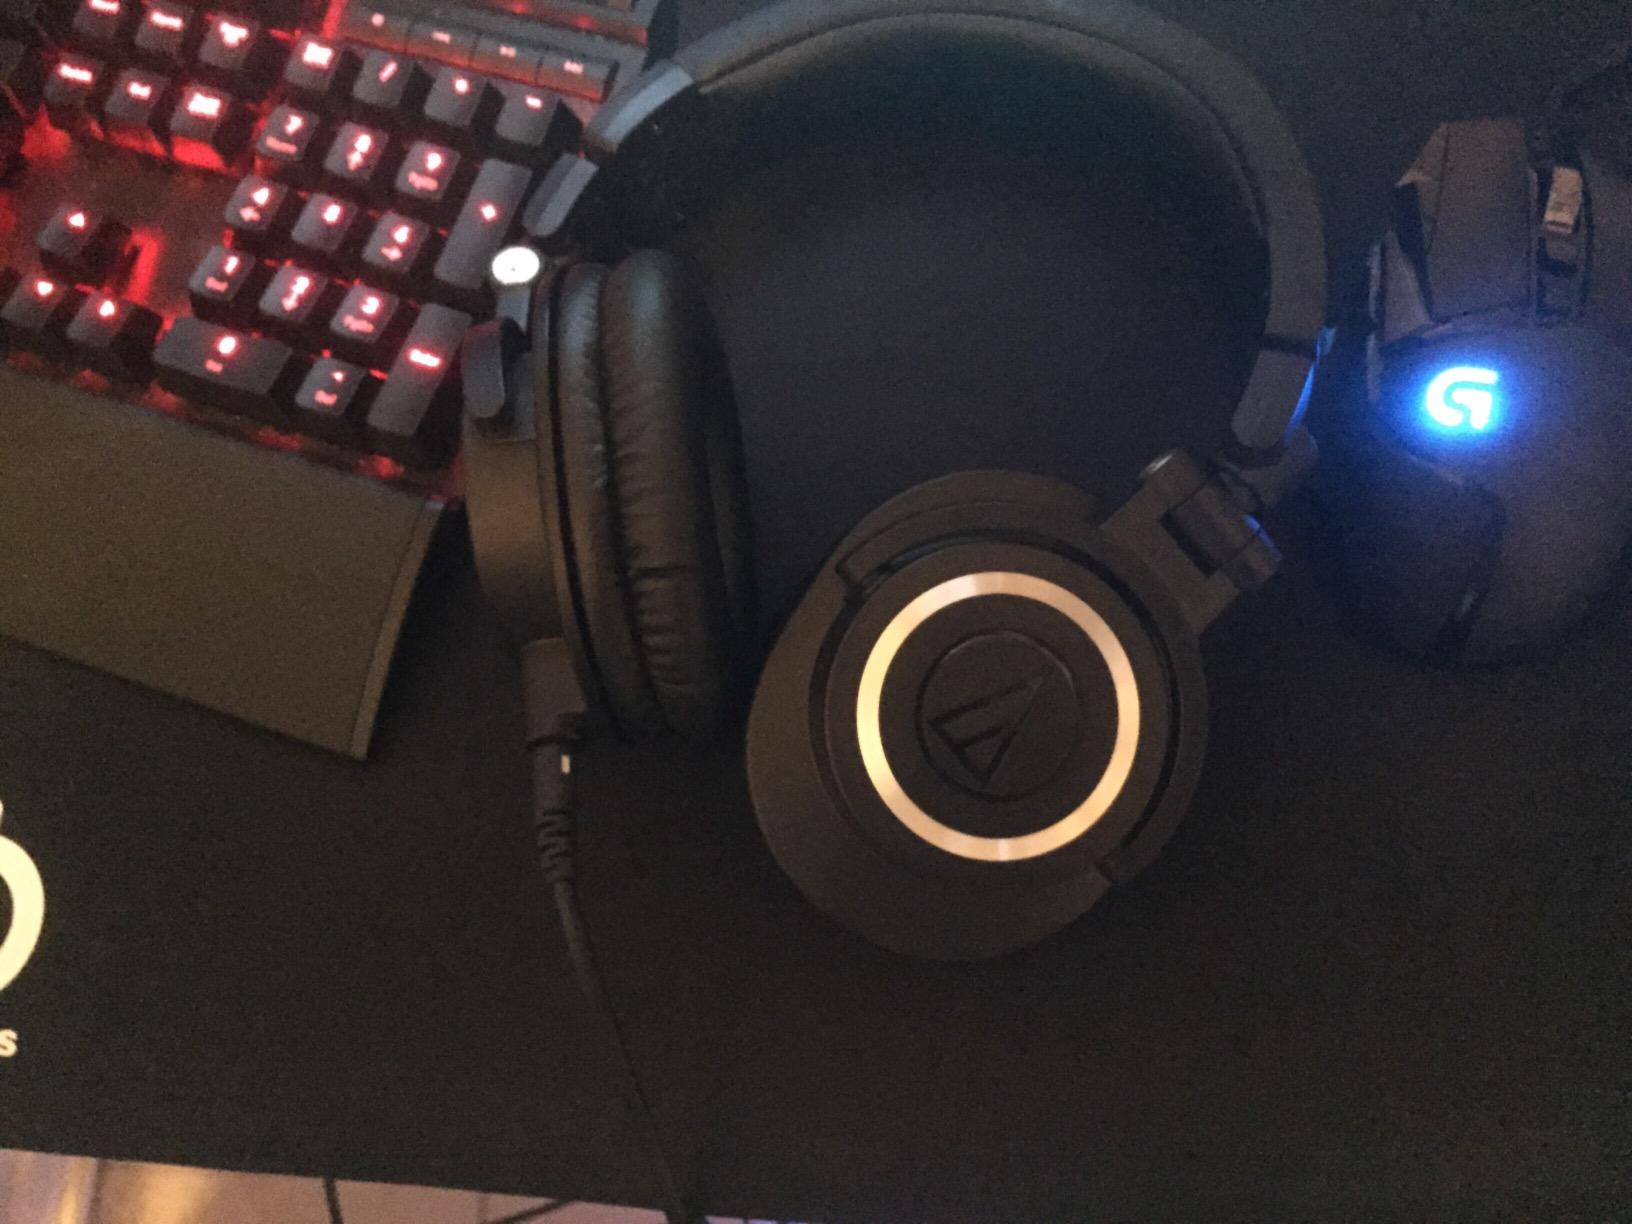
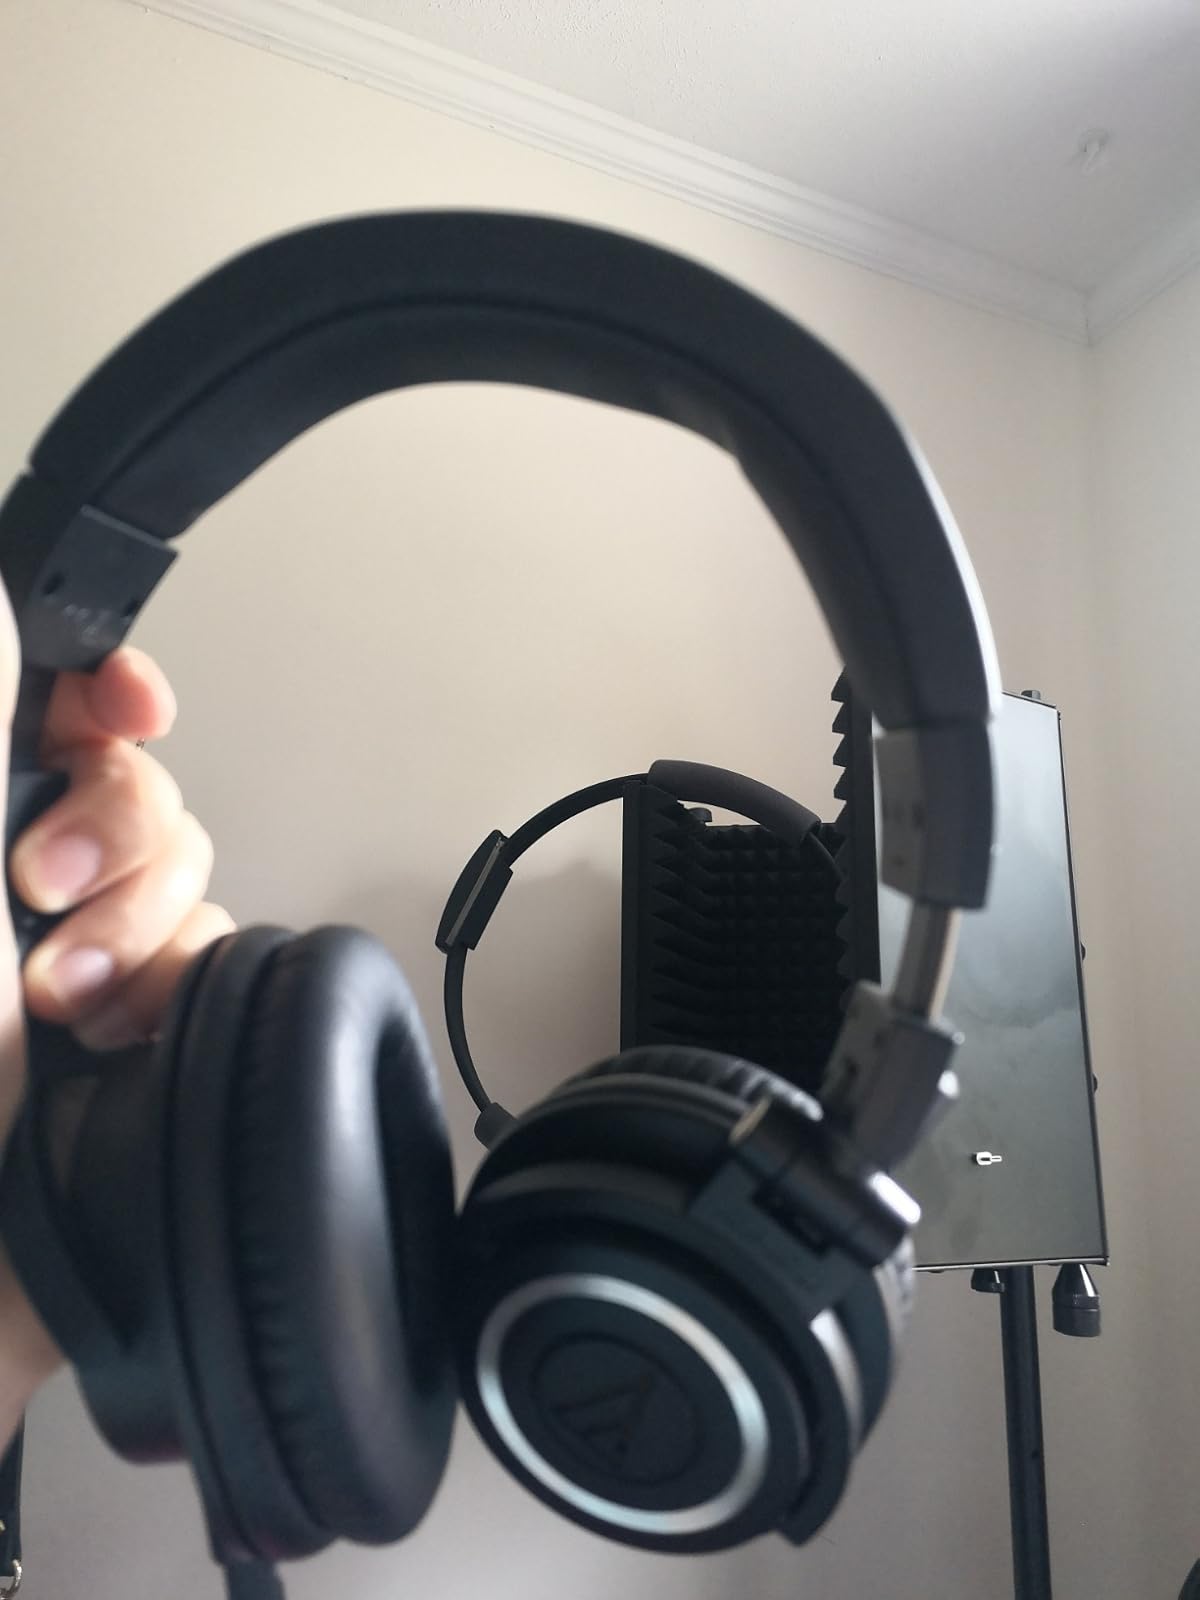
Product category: headphones
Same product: yes